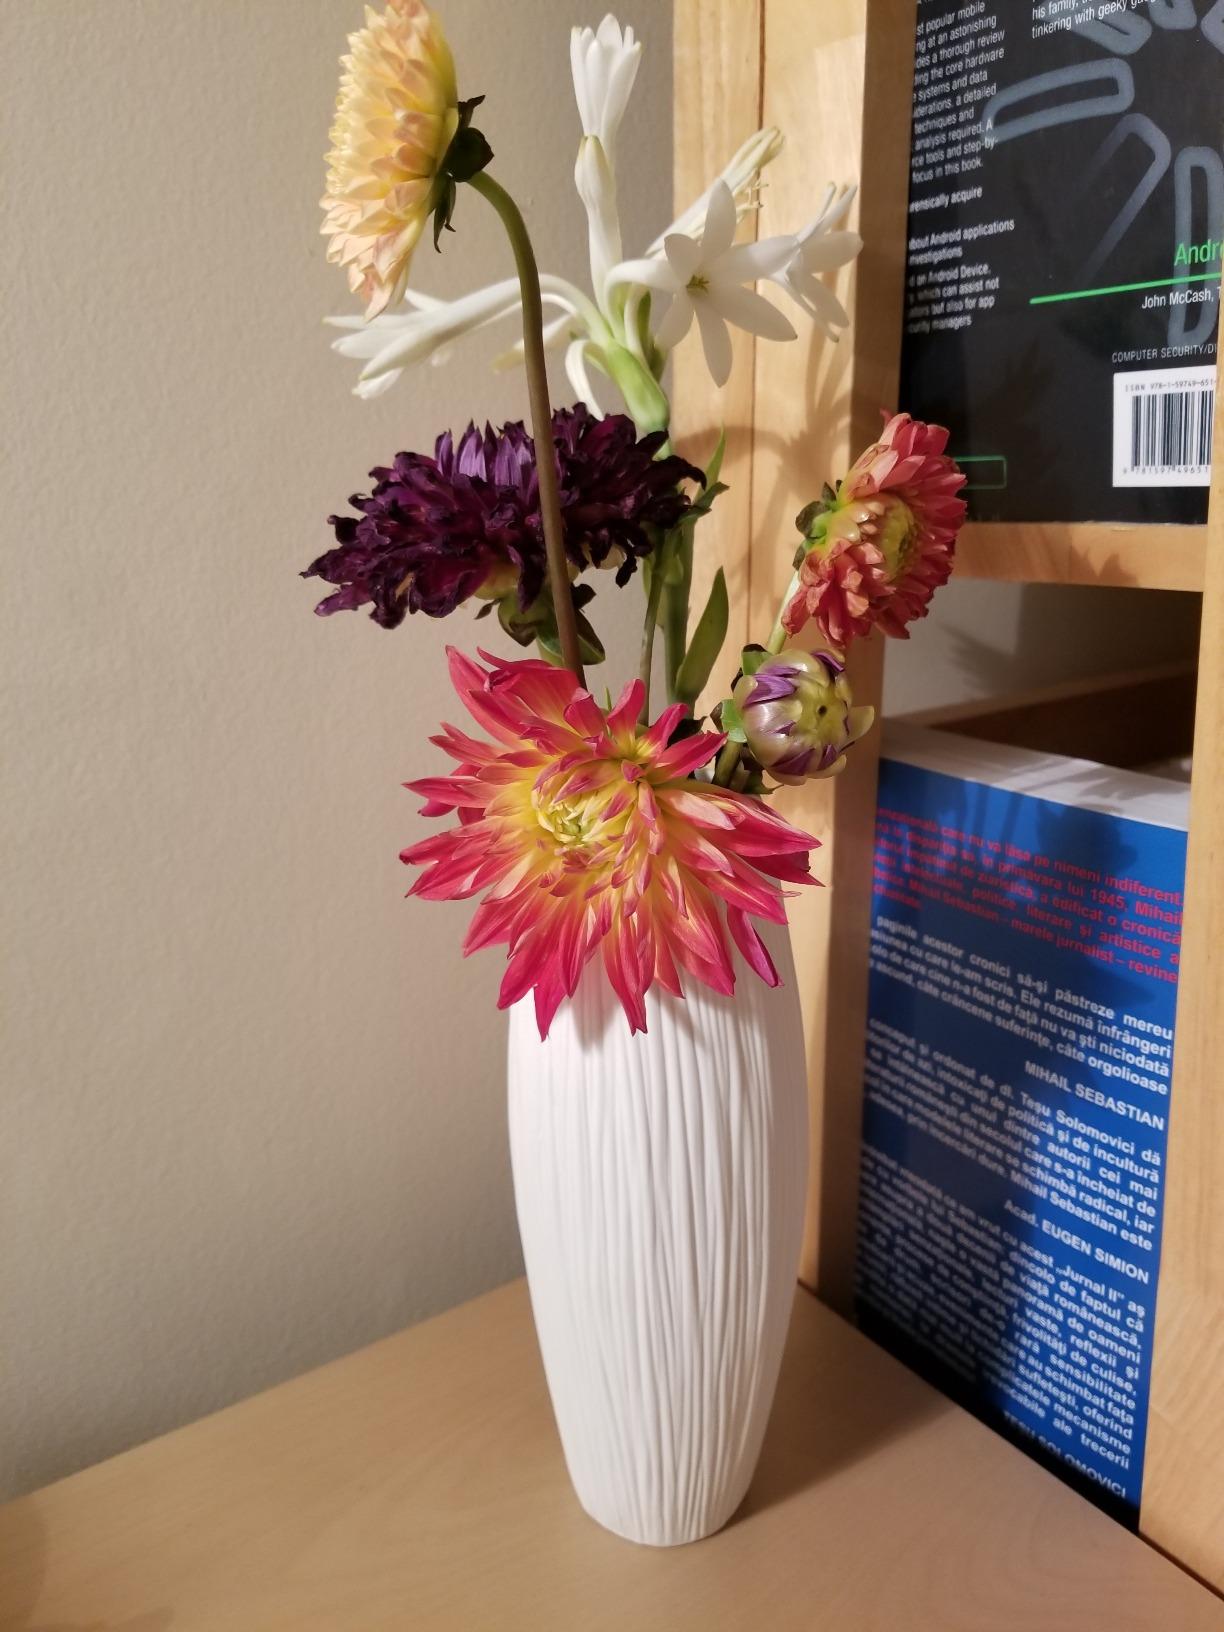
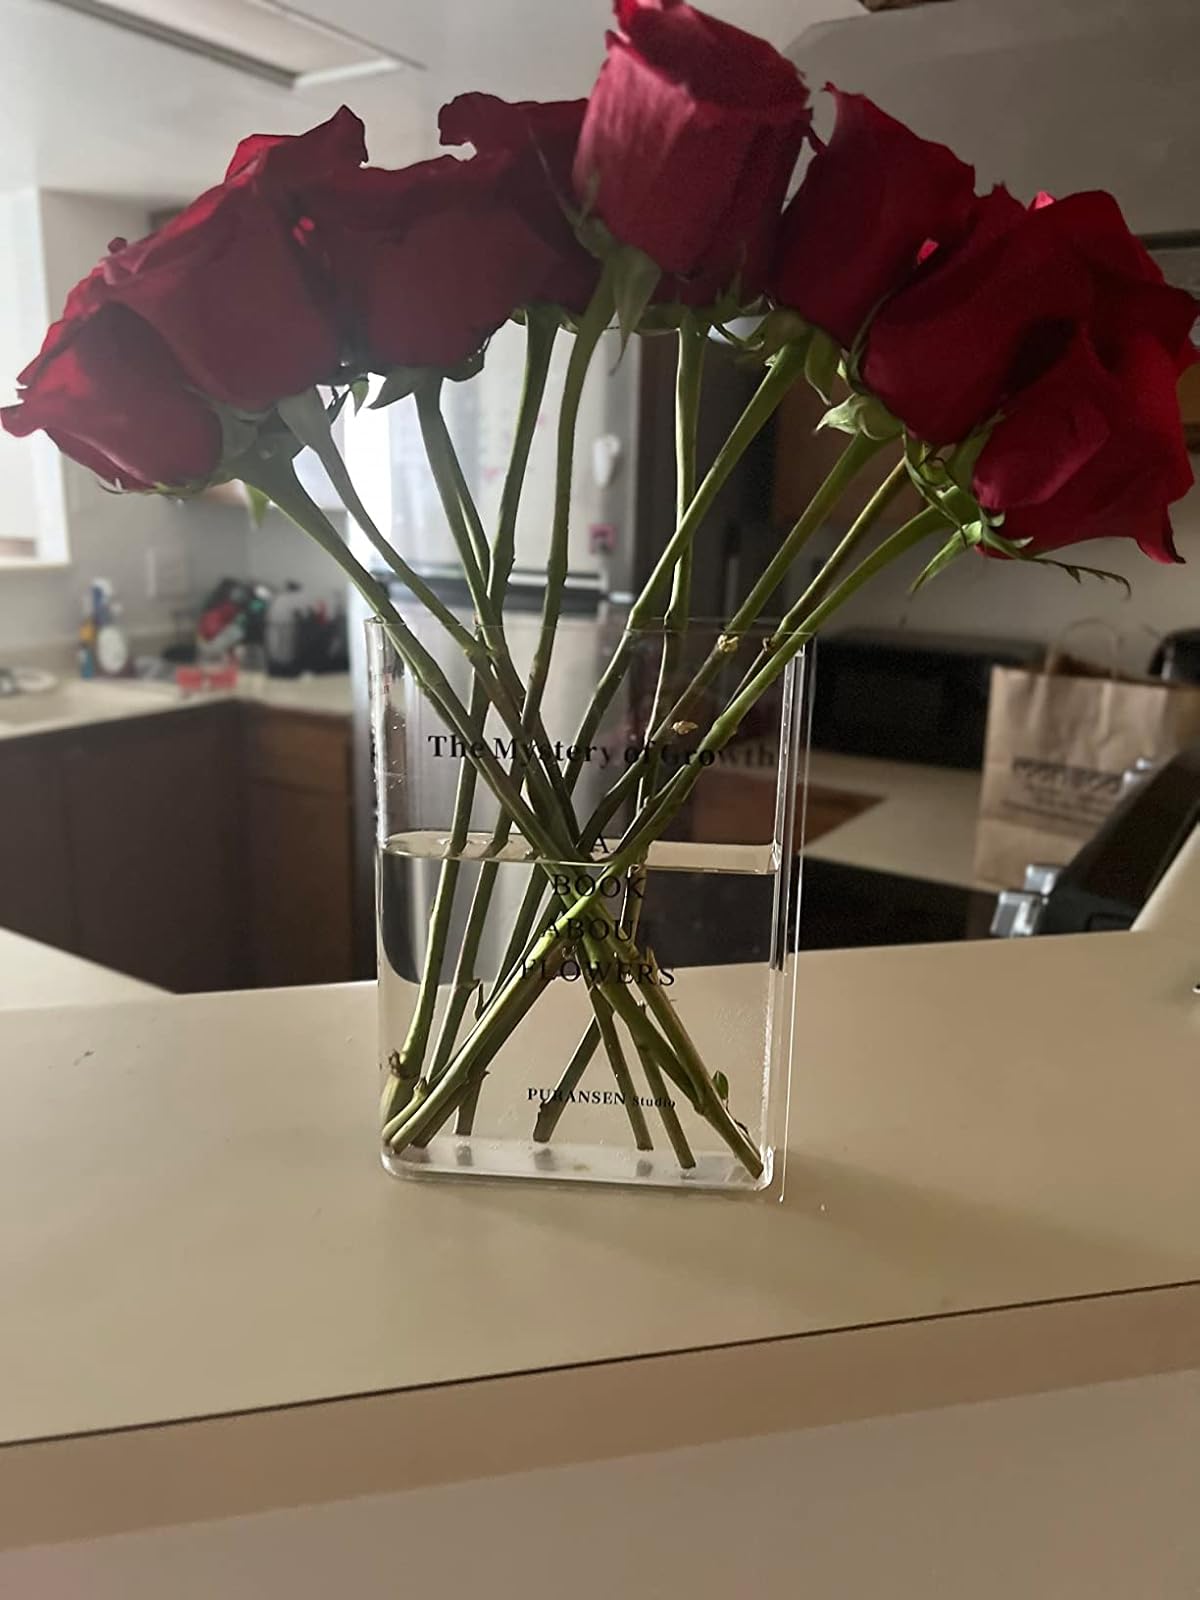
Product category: vase
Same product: no